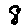
Label: 8